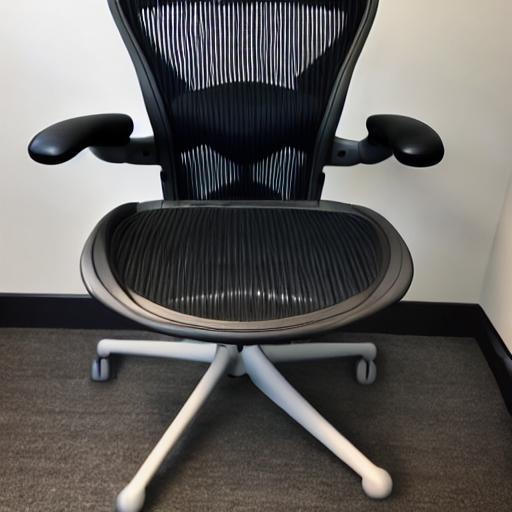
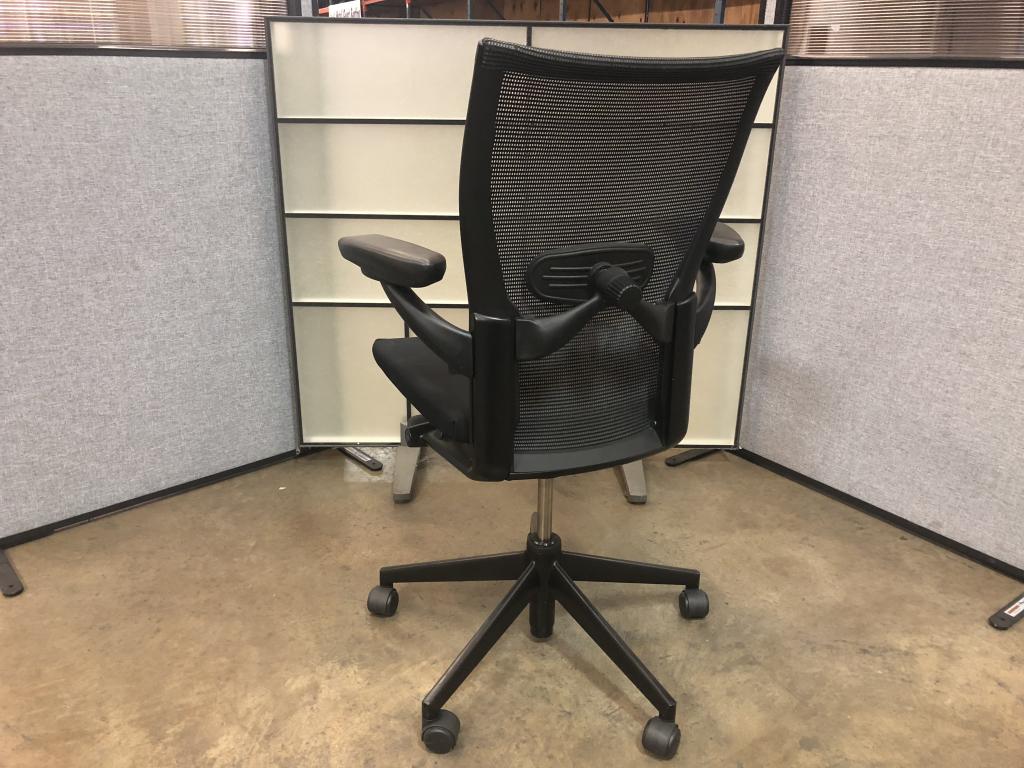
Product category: items_chair
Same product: no